St. Alexander's Church, Warsaw

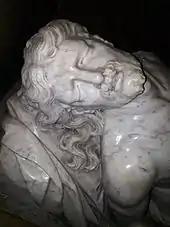
Fragment of statue of dead Christ by a Roman or Florentine sculptor in left side altar

From 1886 to 1895, the church was rebuilt in Neo-Renaissance style, resulting in a much larger building with two prominent towers and a large peaked dome. The contest for the reconstruction design, announced on 14 April 1883, was won by Józef Pius Dziekoński. The original rotunda was enlarged by adding three naves on the Ujazdowskie Avenue side and two towers, and increasing the height of the dome. The southern portico was embellished with a relief of "Christ Blessing the Poor and Crippled" by Jan Kryński and sculptures by Teofil Gosecki. With these changes, the building became one of Warsaw's largest.